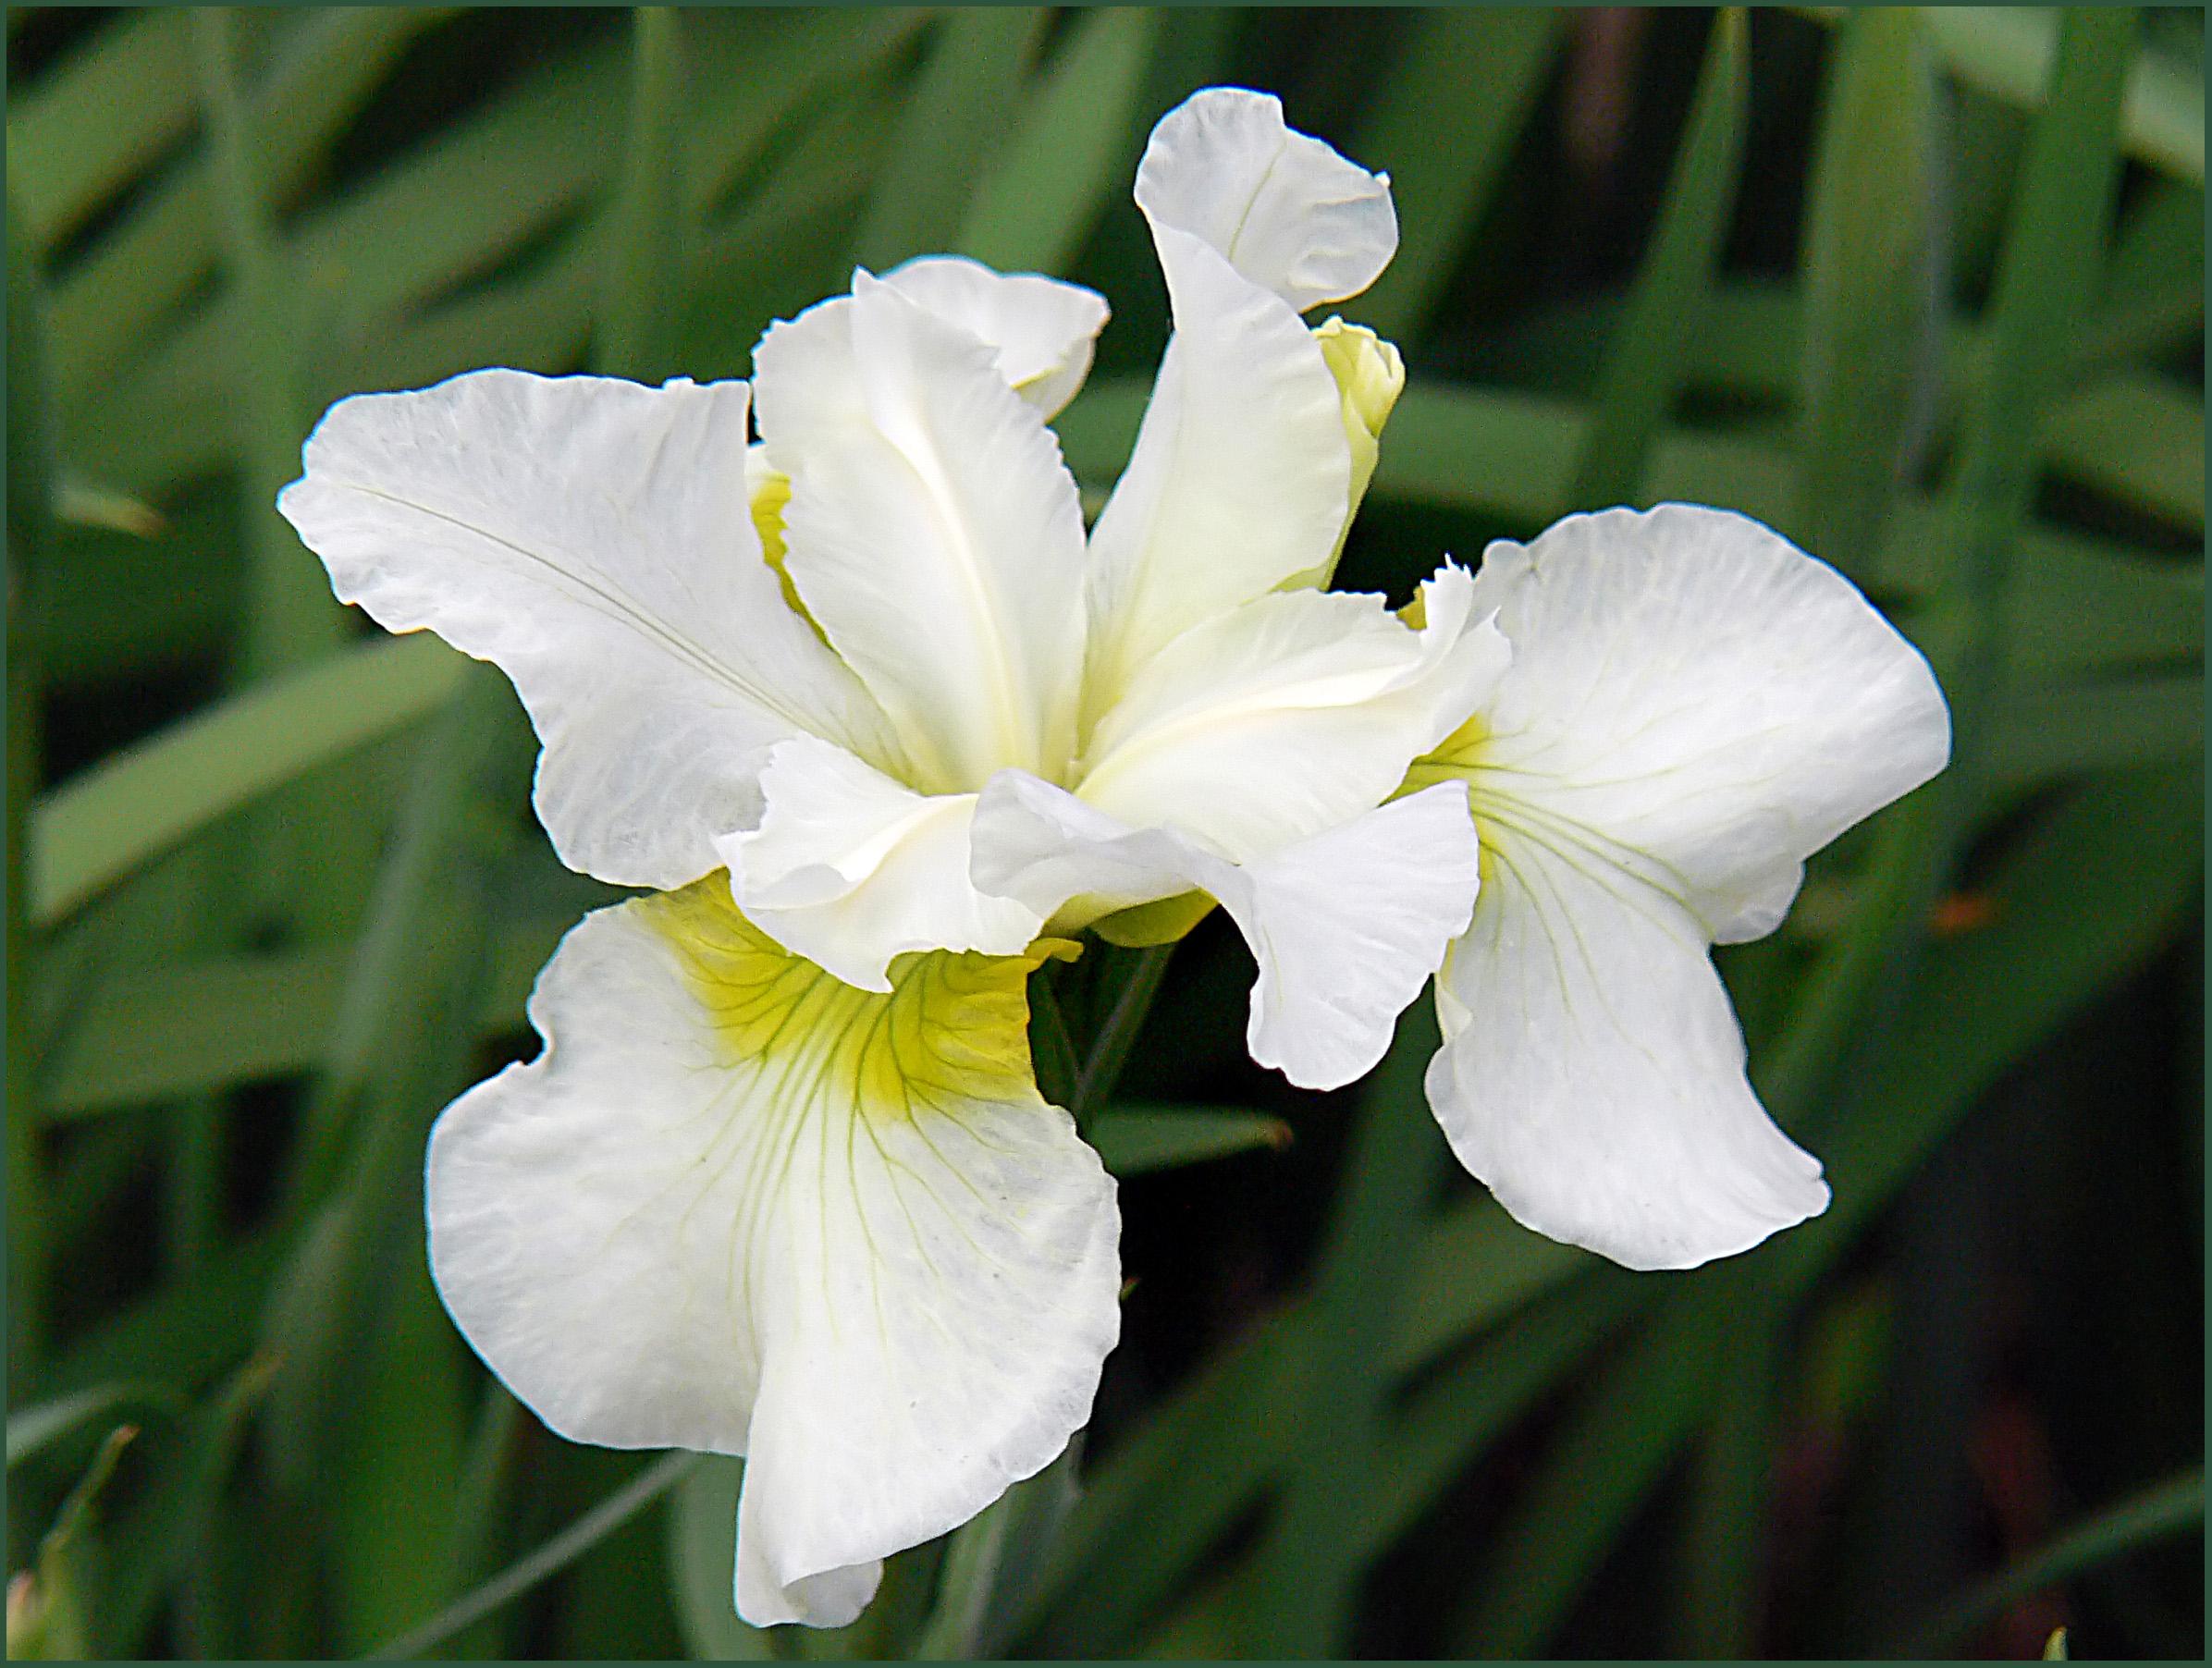
plant, flower, petal, botany, flora, flowers, iris, eye, gladiolus, flowering plant, plant stem, land plant, iris family